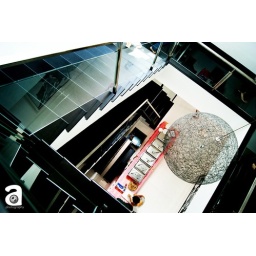
The view from the top of the stairs in my cousin's S$3.5 million dollar house at west coast